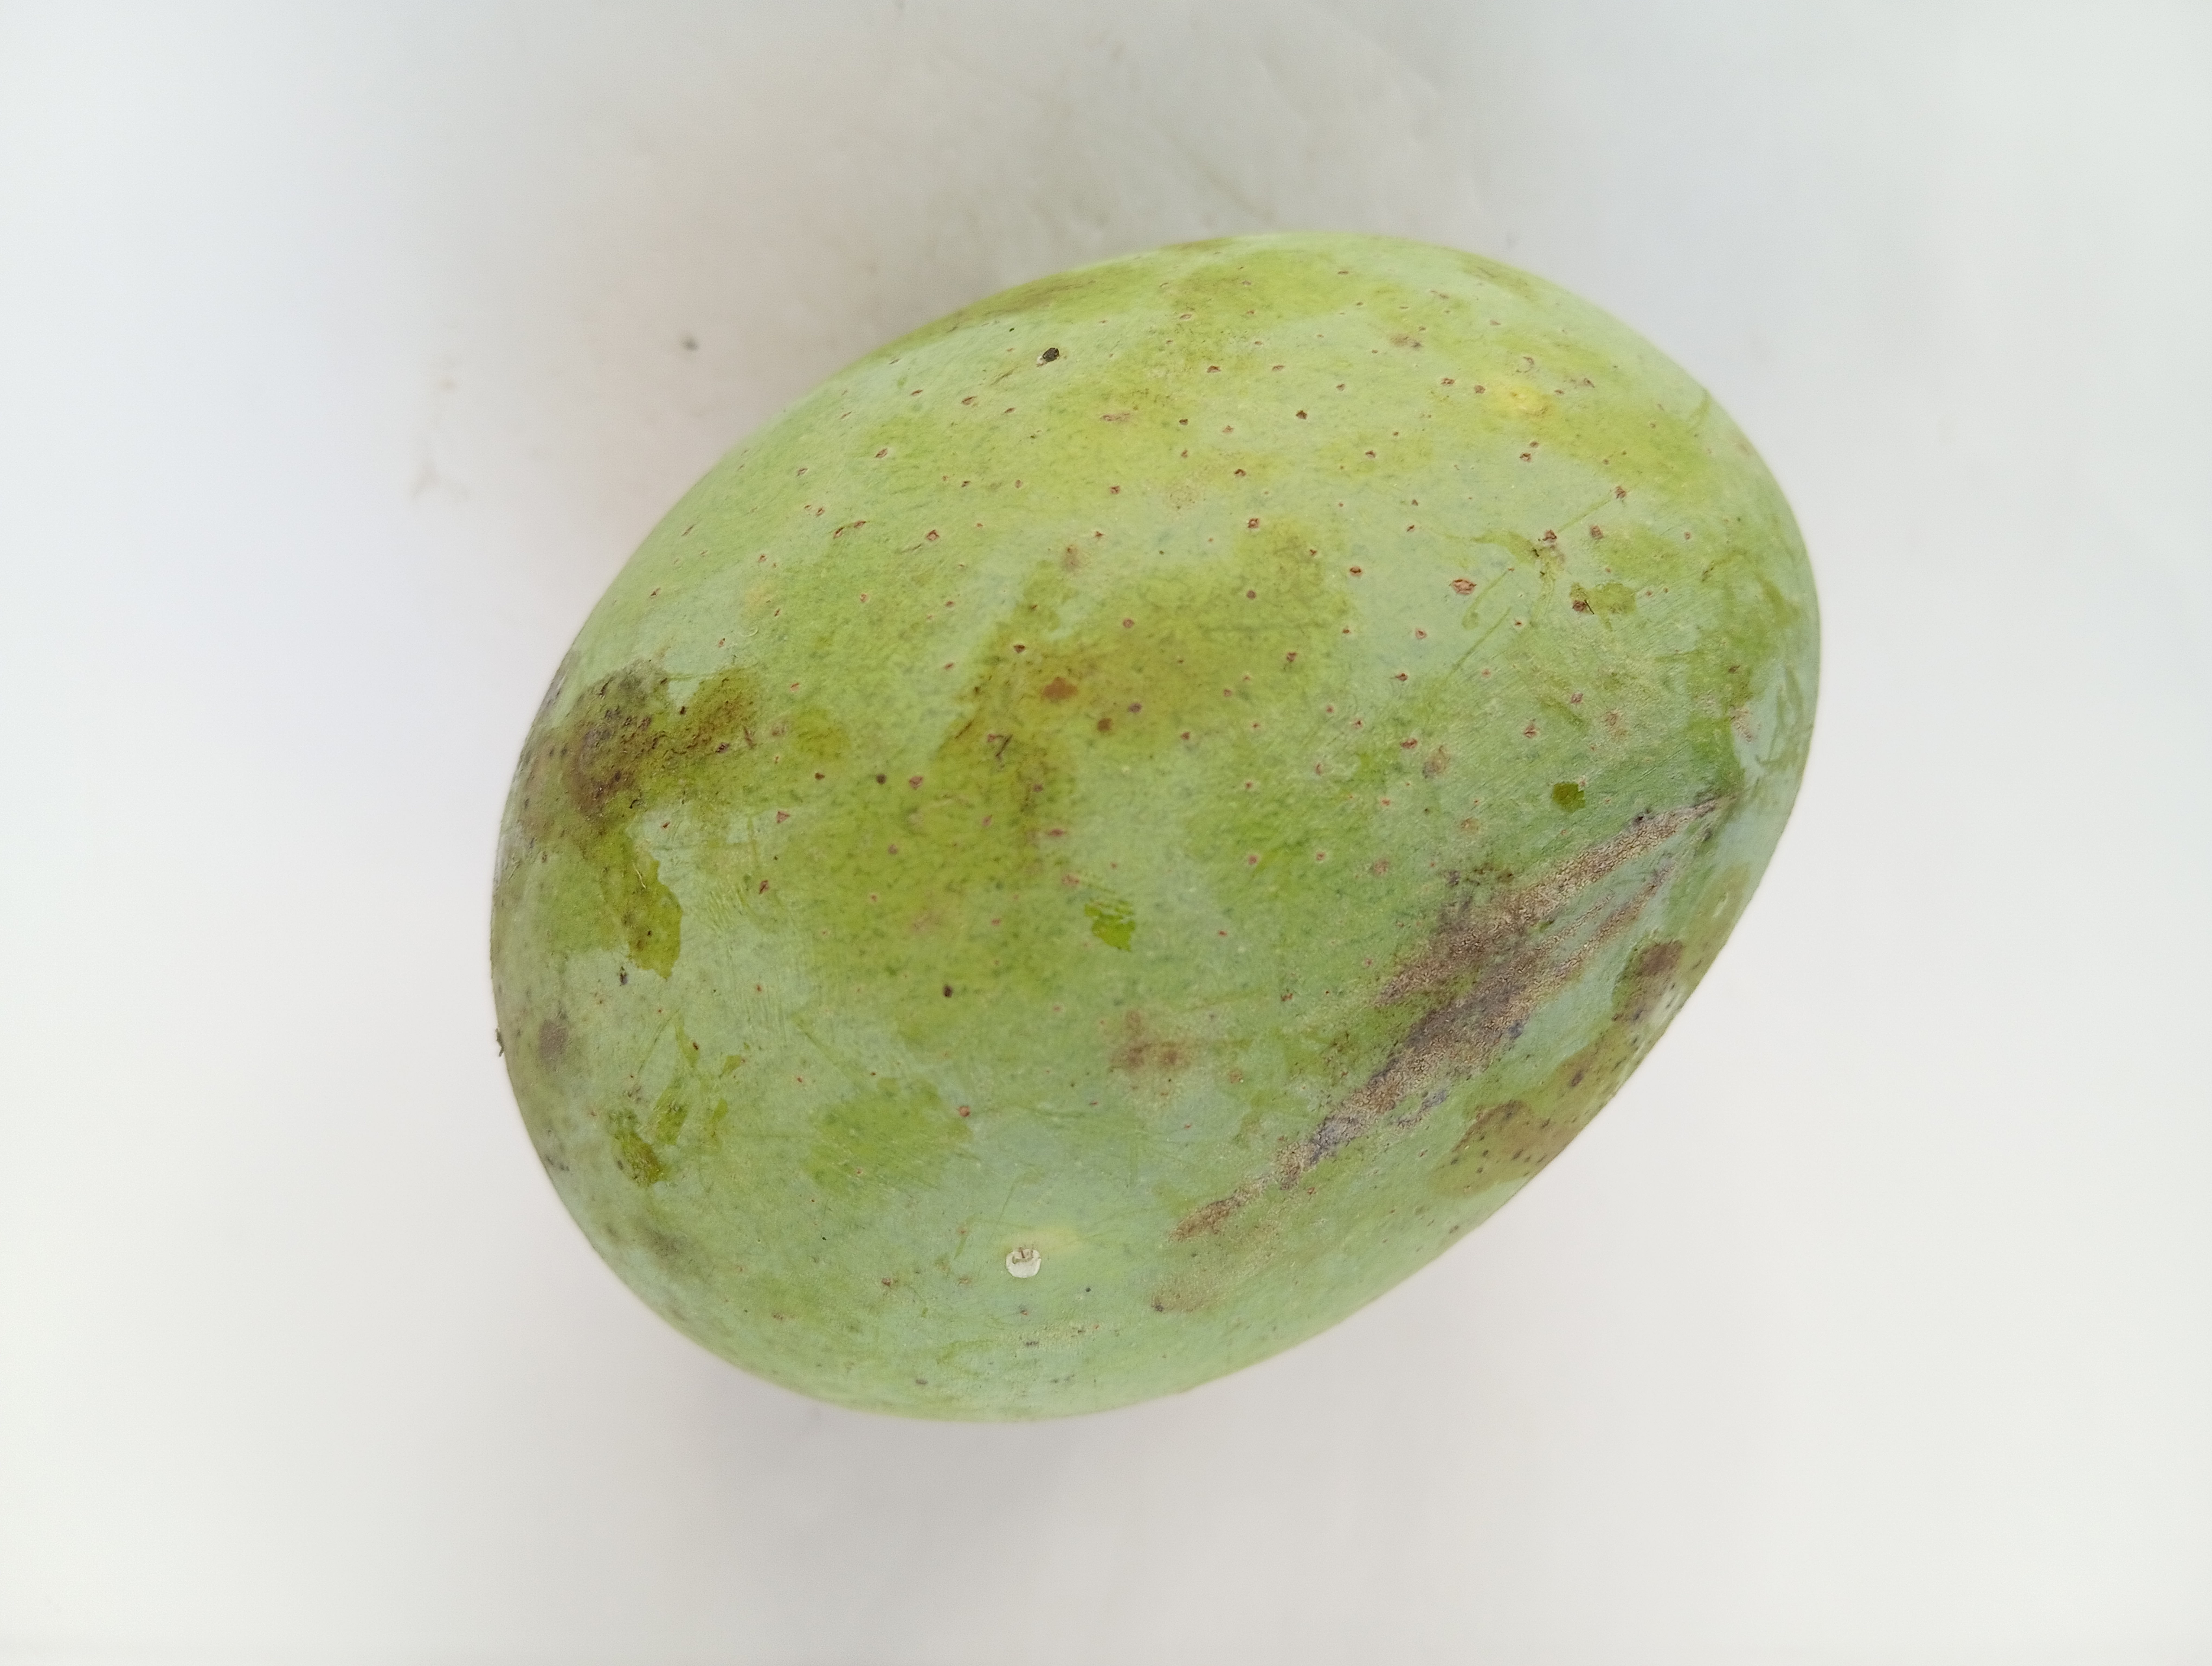
Mango variety: Langra